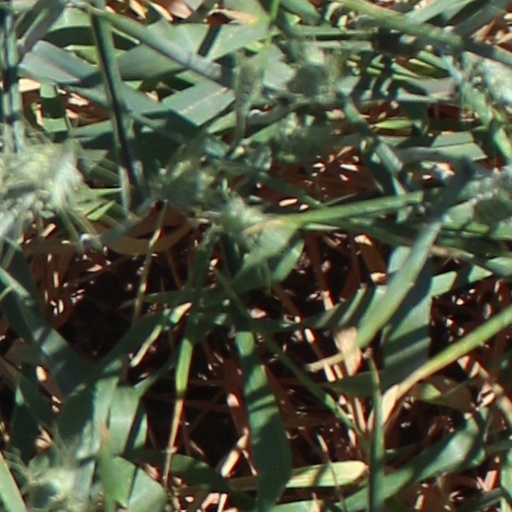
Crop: wheat